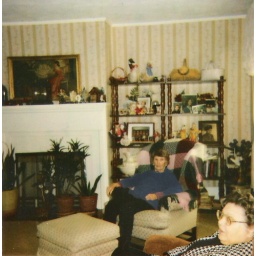
Beulah and Ramona in front room of red house